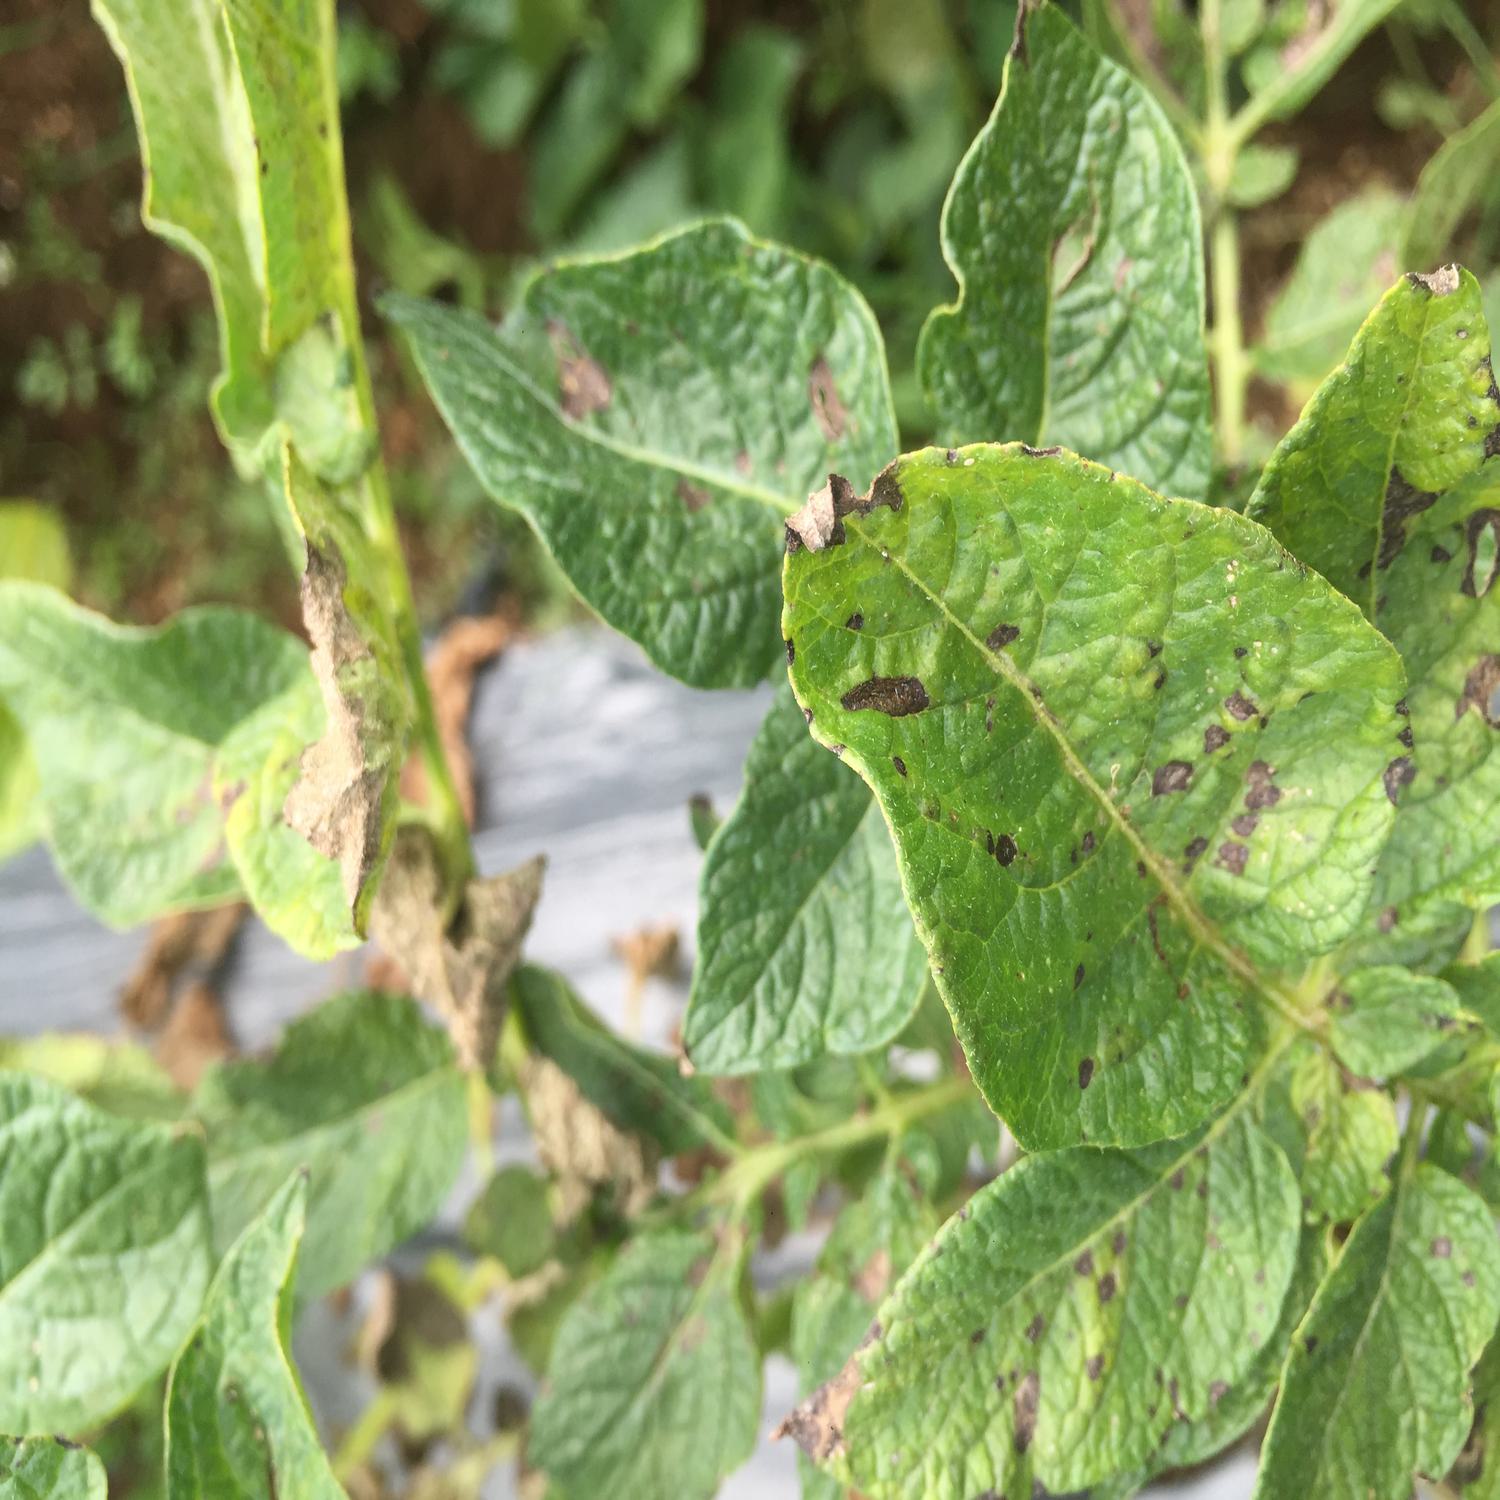
Label: Fungi